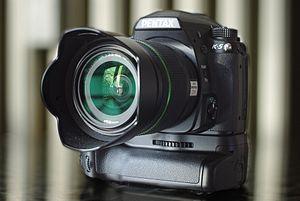
Pentax K-5 avec poignée d'alimentation et objectif smc Pentax DA 18-55mm F3.5-5.6 AL WR Suomi: Pentax K-5 -digitaalijärjestelmäkamera D-BG 6 -akkukahvalla ja Pentax DA 18–55